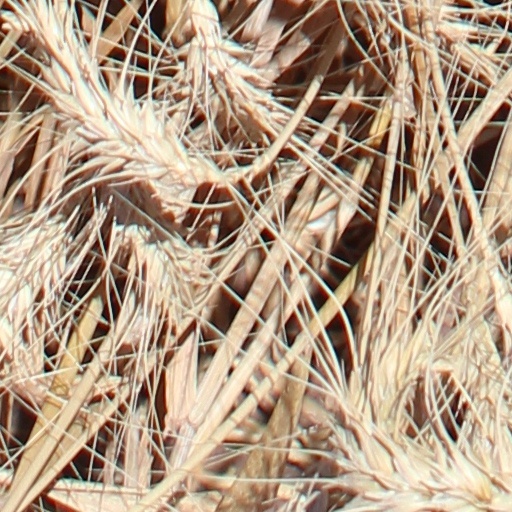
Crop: wheat